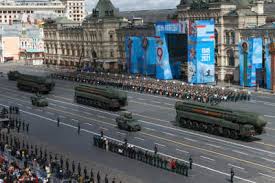
Label: Air Defense